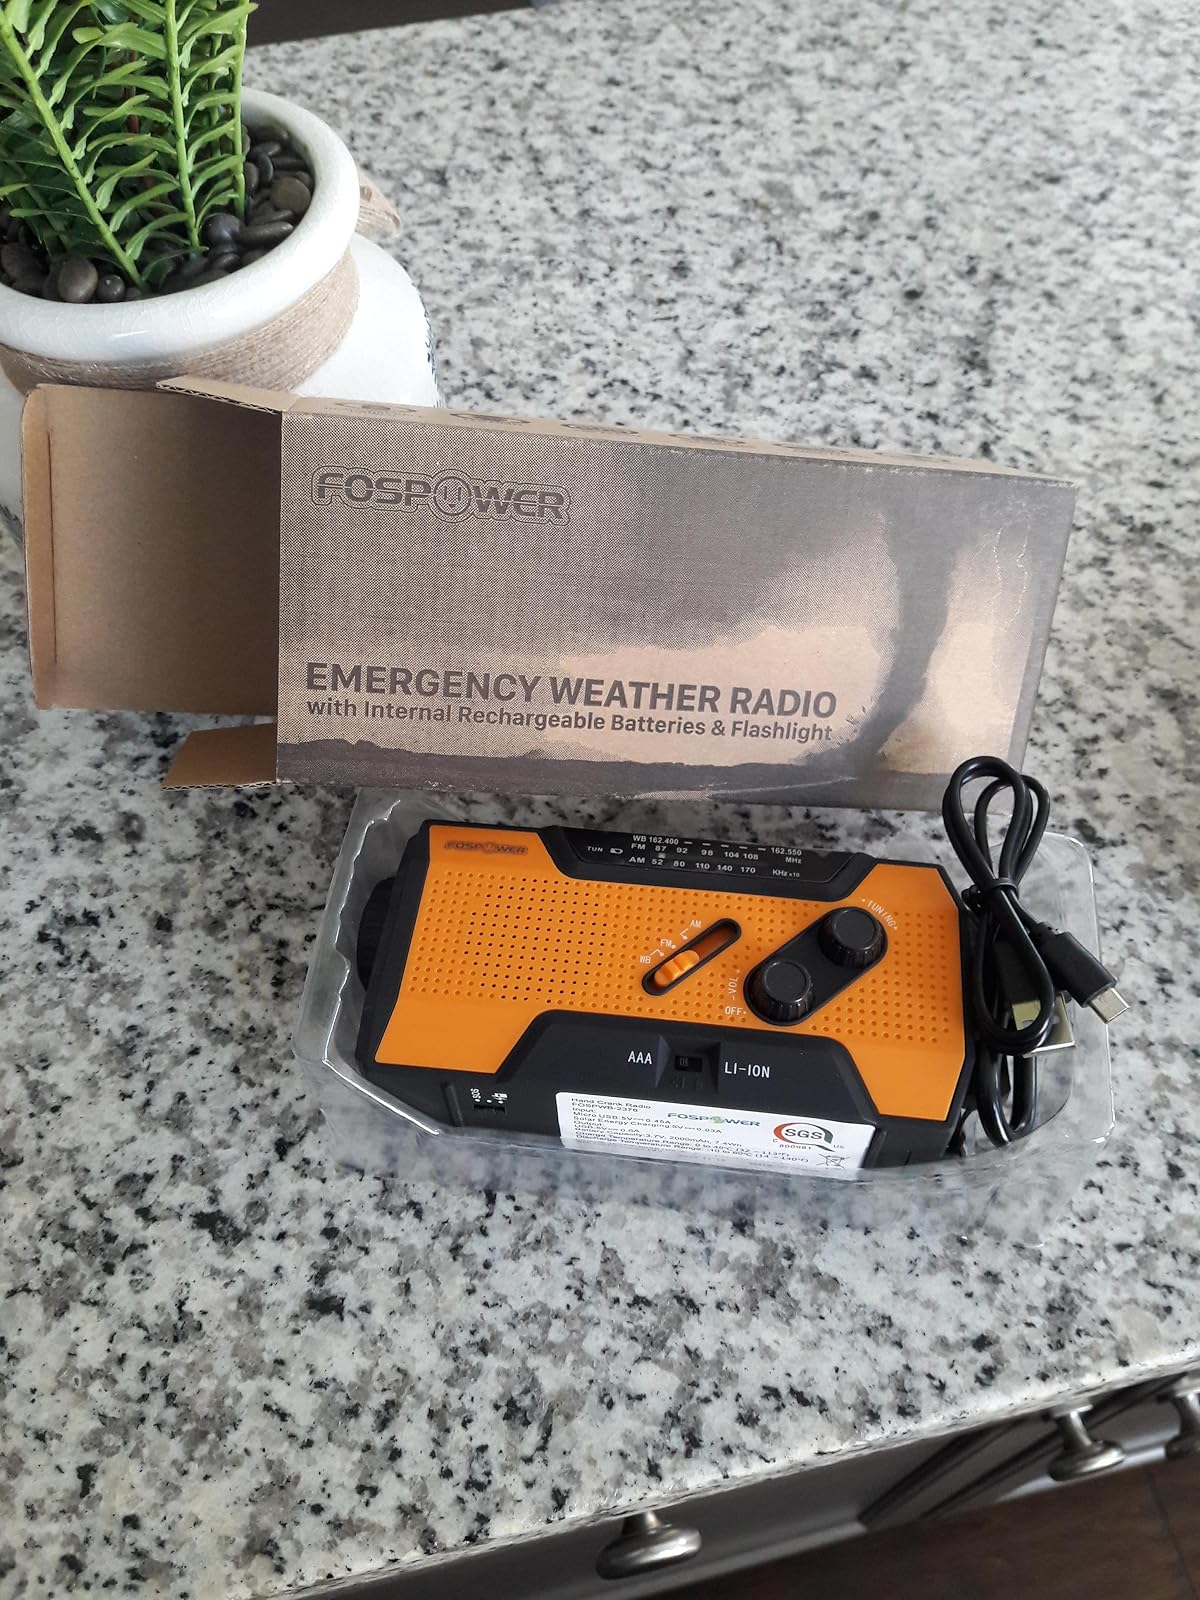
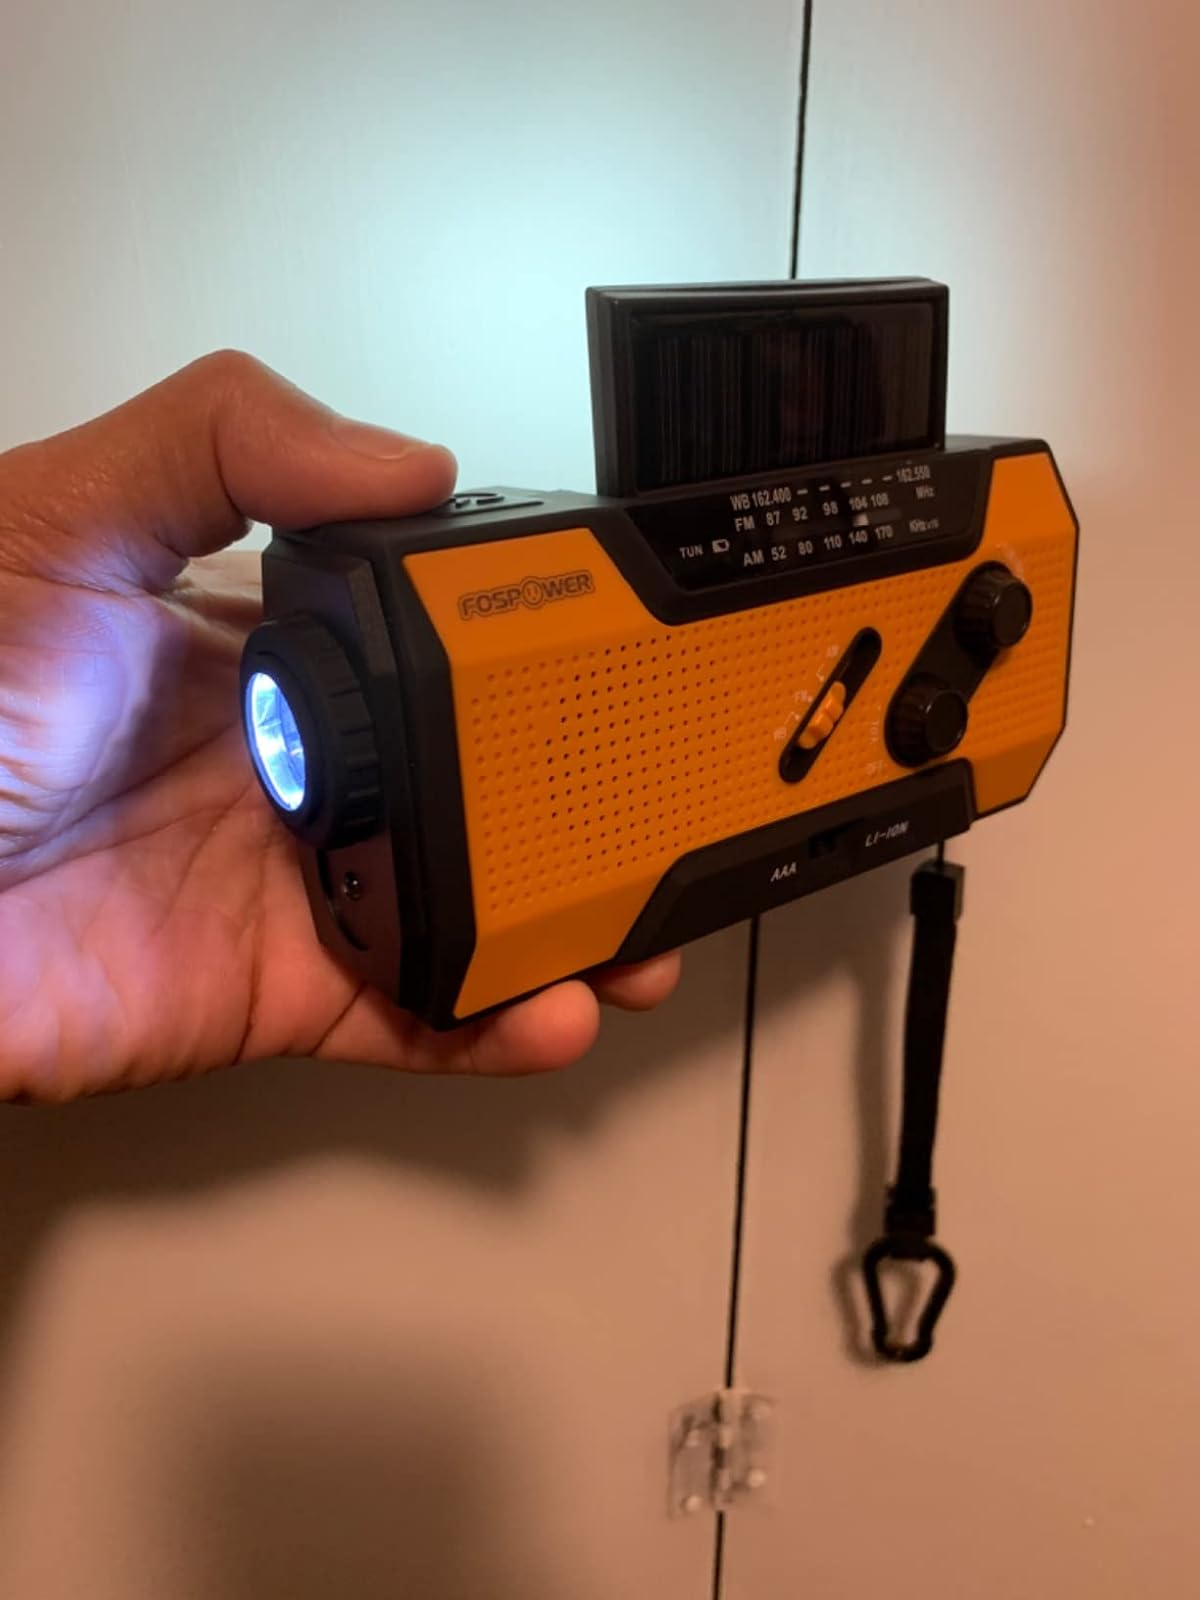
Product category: radio
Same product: yes